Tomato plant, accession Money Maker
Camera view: vertical (180 deg); turntable rotation: 210 degrees
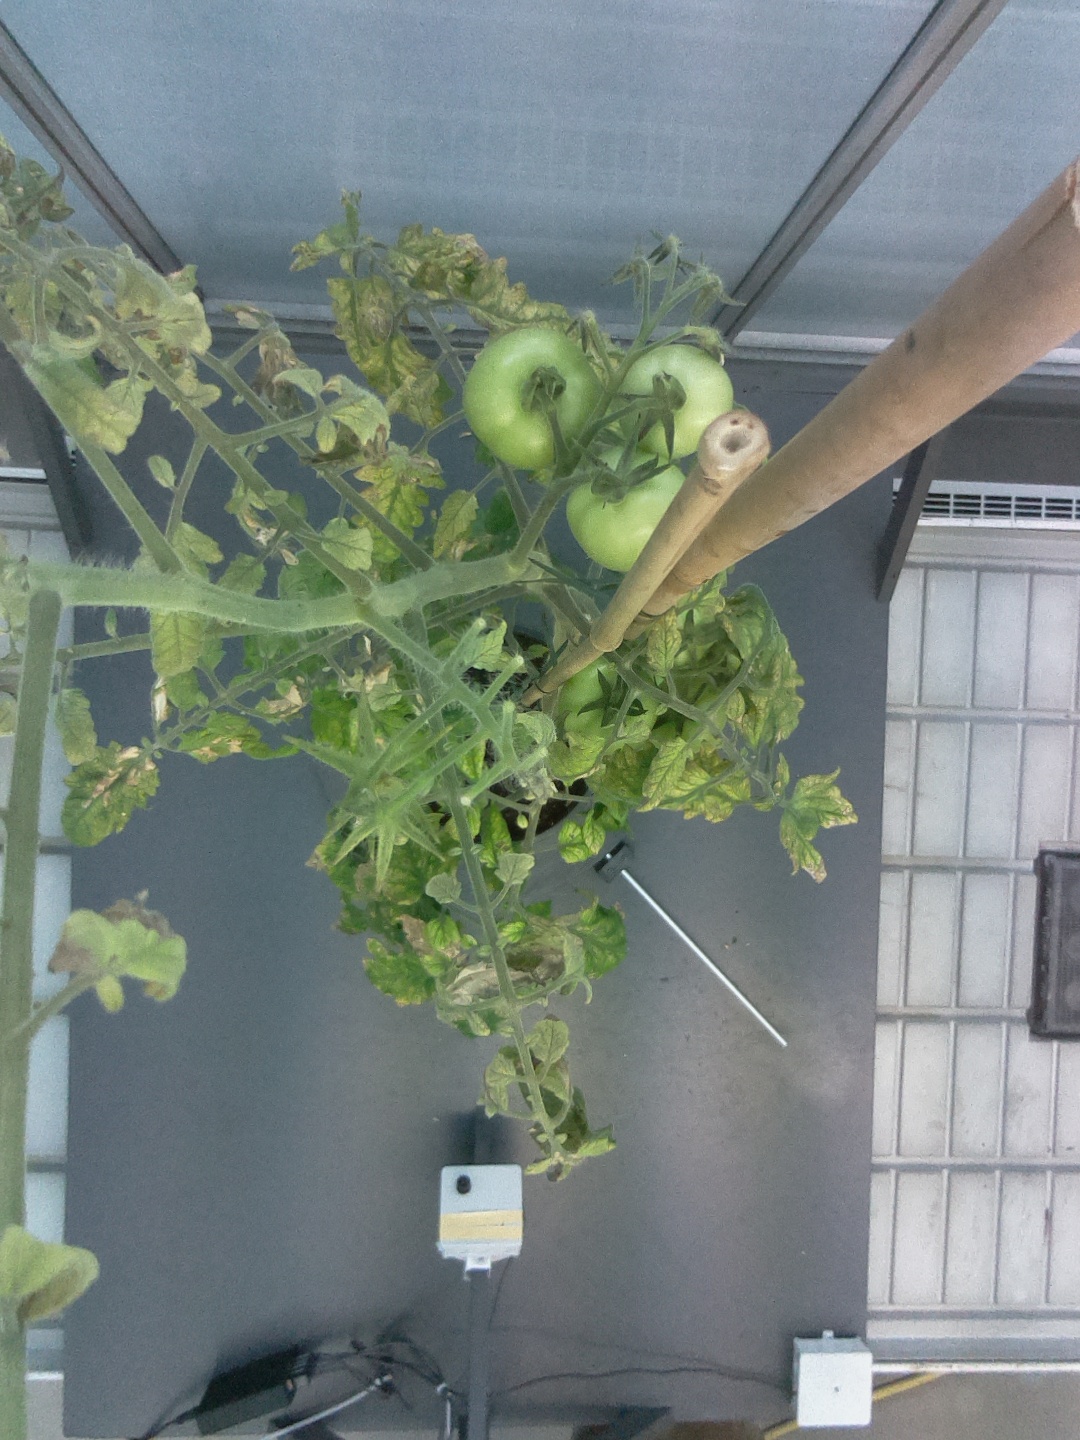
BBCH growth stage 77: 70%-80% of final fruit size